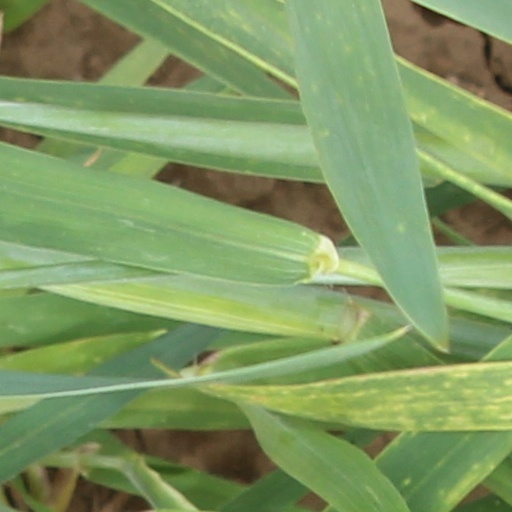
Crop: wheat